Cesc Fàbregas

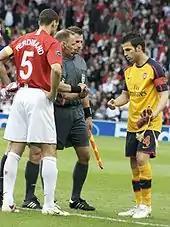
Fàbregas as captain during the 2008–09 Champions League semi-final

On 24 November 2008, 14 league games into the 2008–09 season, Fàbregas was named as the successor to William Gallas as club captain. However, just as Arsenal were getting back into the title race after a poor start to the season, the Spaniard was ruled out for four months after sustaining a knee injury against Liverpool. The Gunners eventually finished the season without any silverware, coming in fourth in the league and being knocked out at the semi-finals of the 2008–09 Champions League campaign.